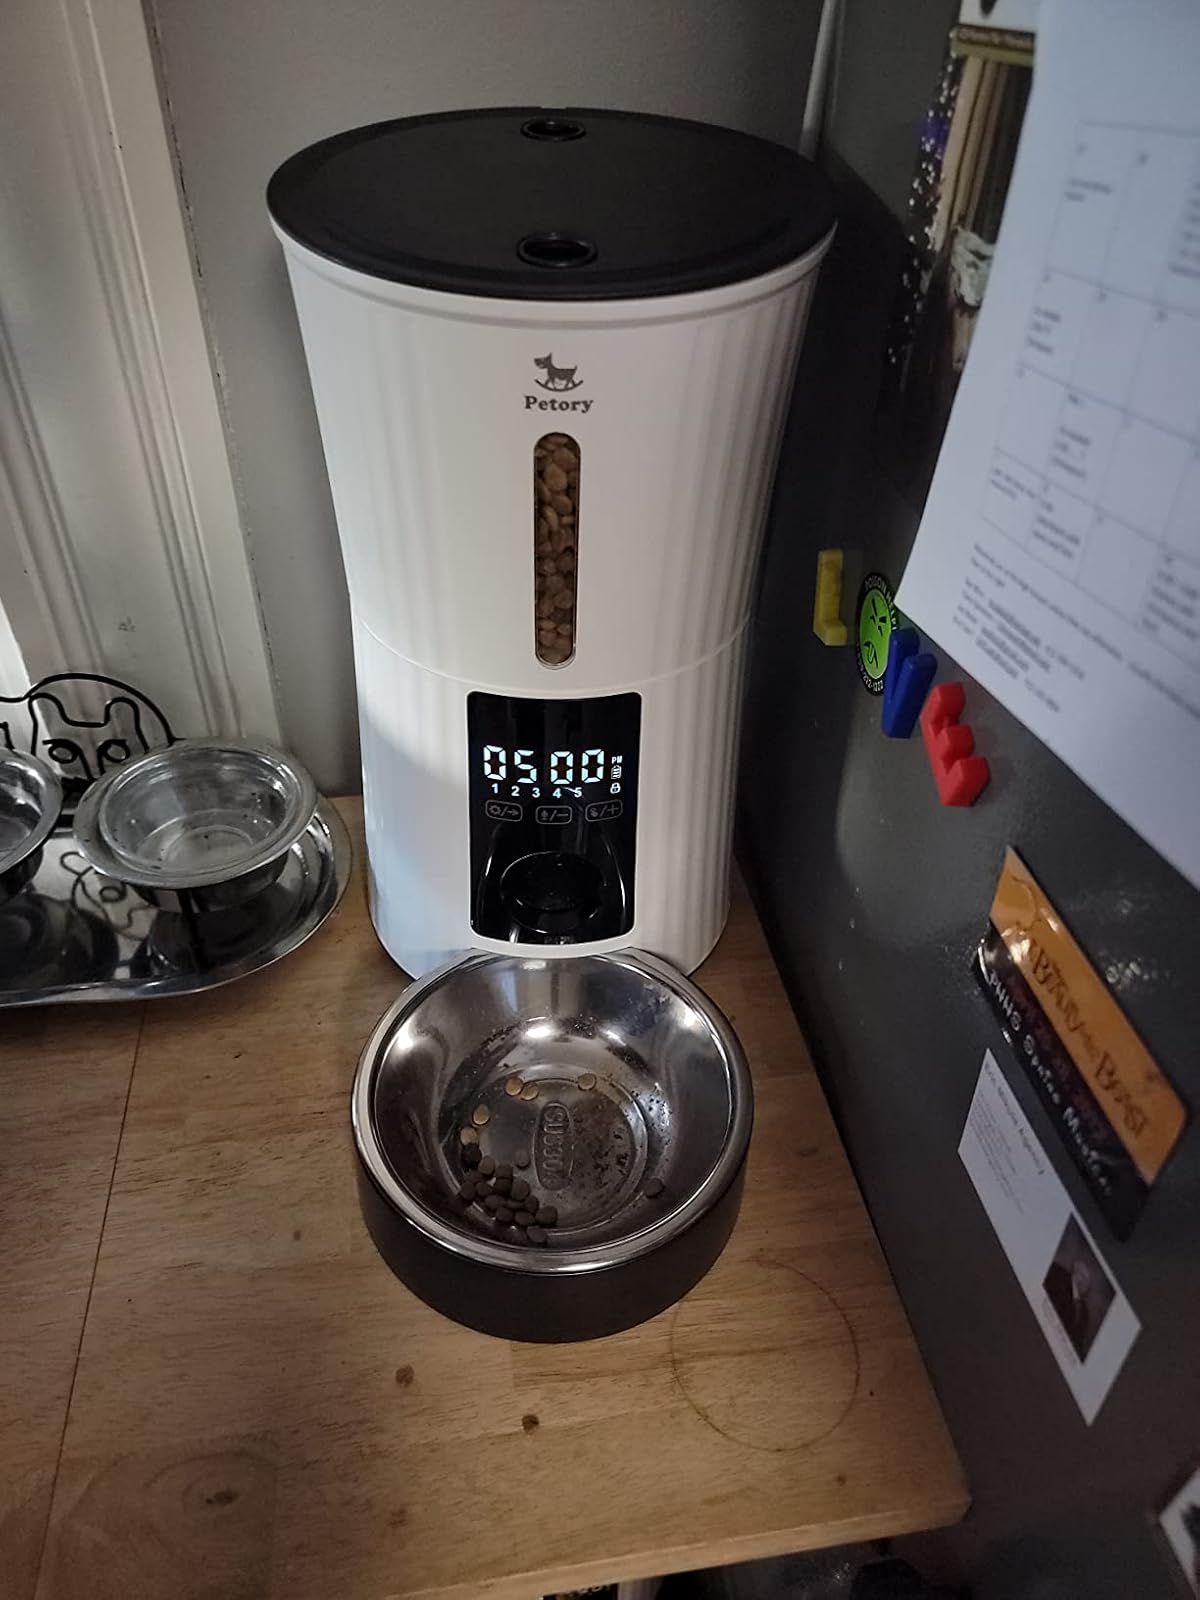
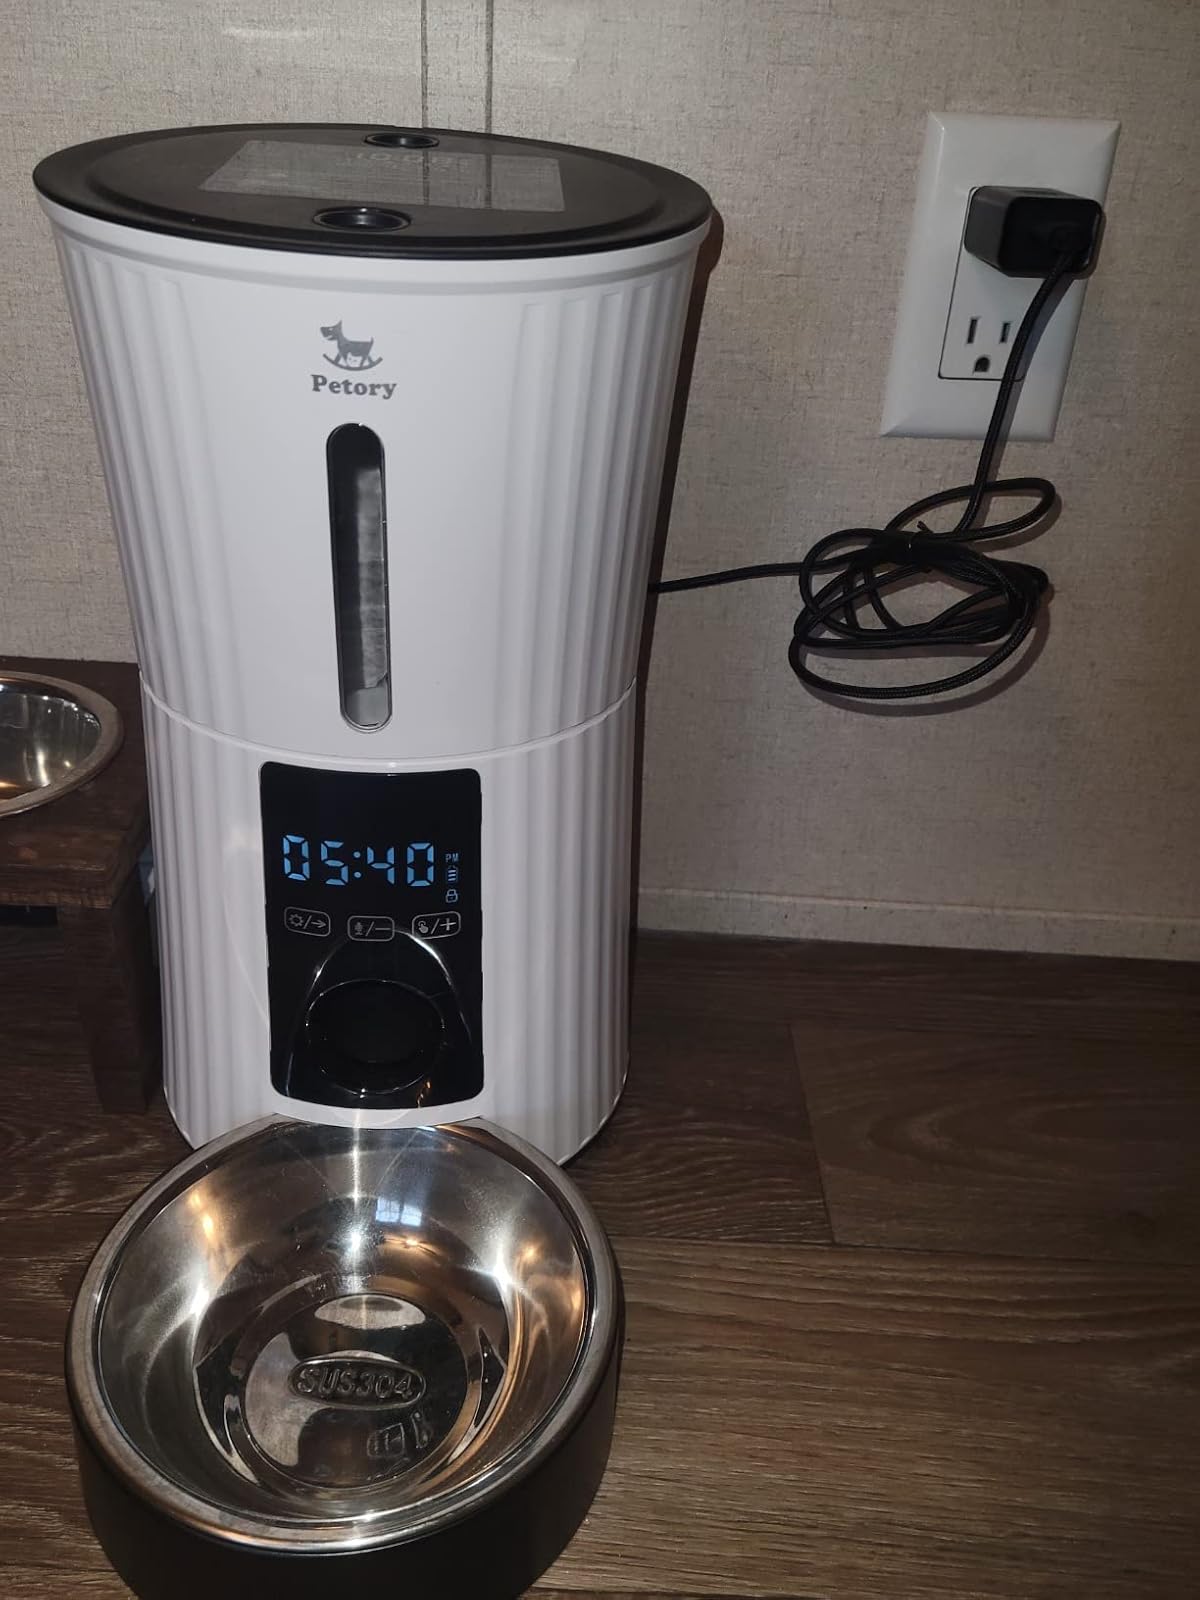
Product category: items_feeder
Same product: yes